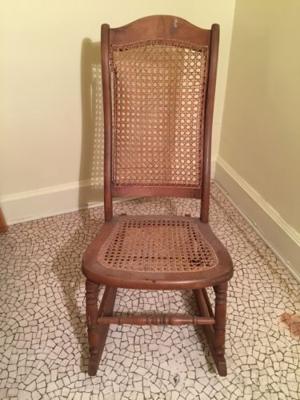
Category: chair